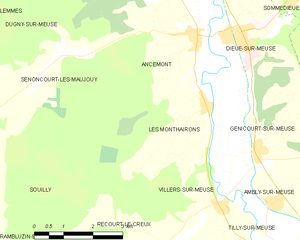
Les Monthairons est une commune française située dans le département de la Meuse, en région Grand Est.